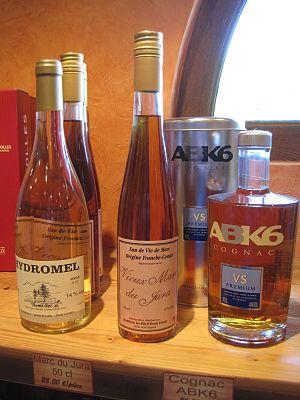
Bouteille de Vieux Marc du Jura - Eau de vie de Marc origine de Franche Comté
Le marc du Jura est une eau-de-vie de marc produite dans le vignoble du Jura.